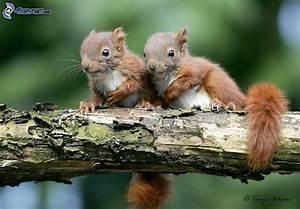
squirrel